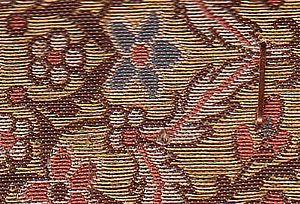
Taqueté